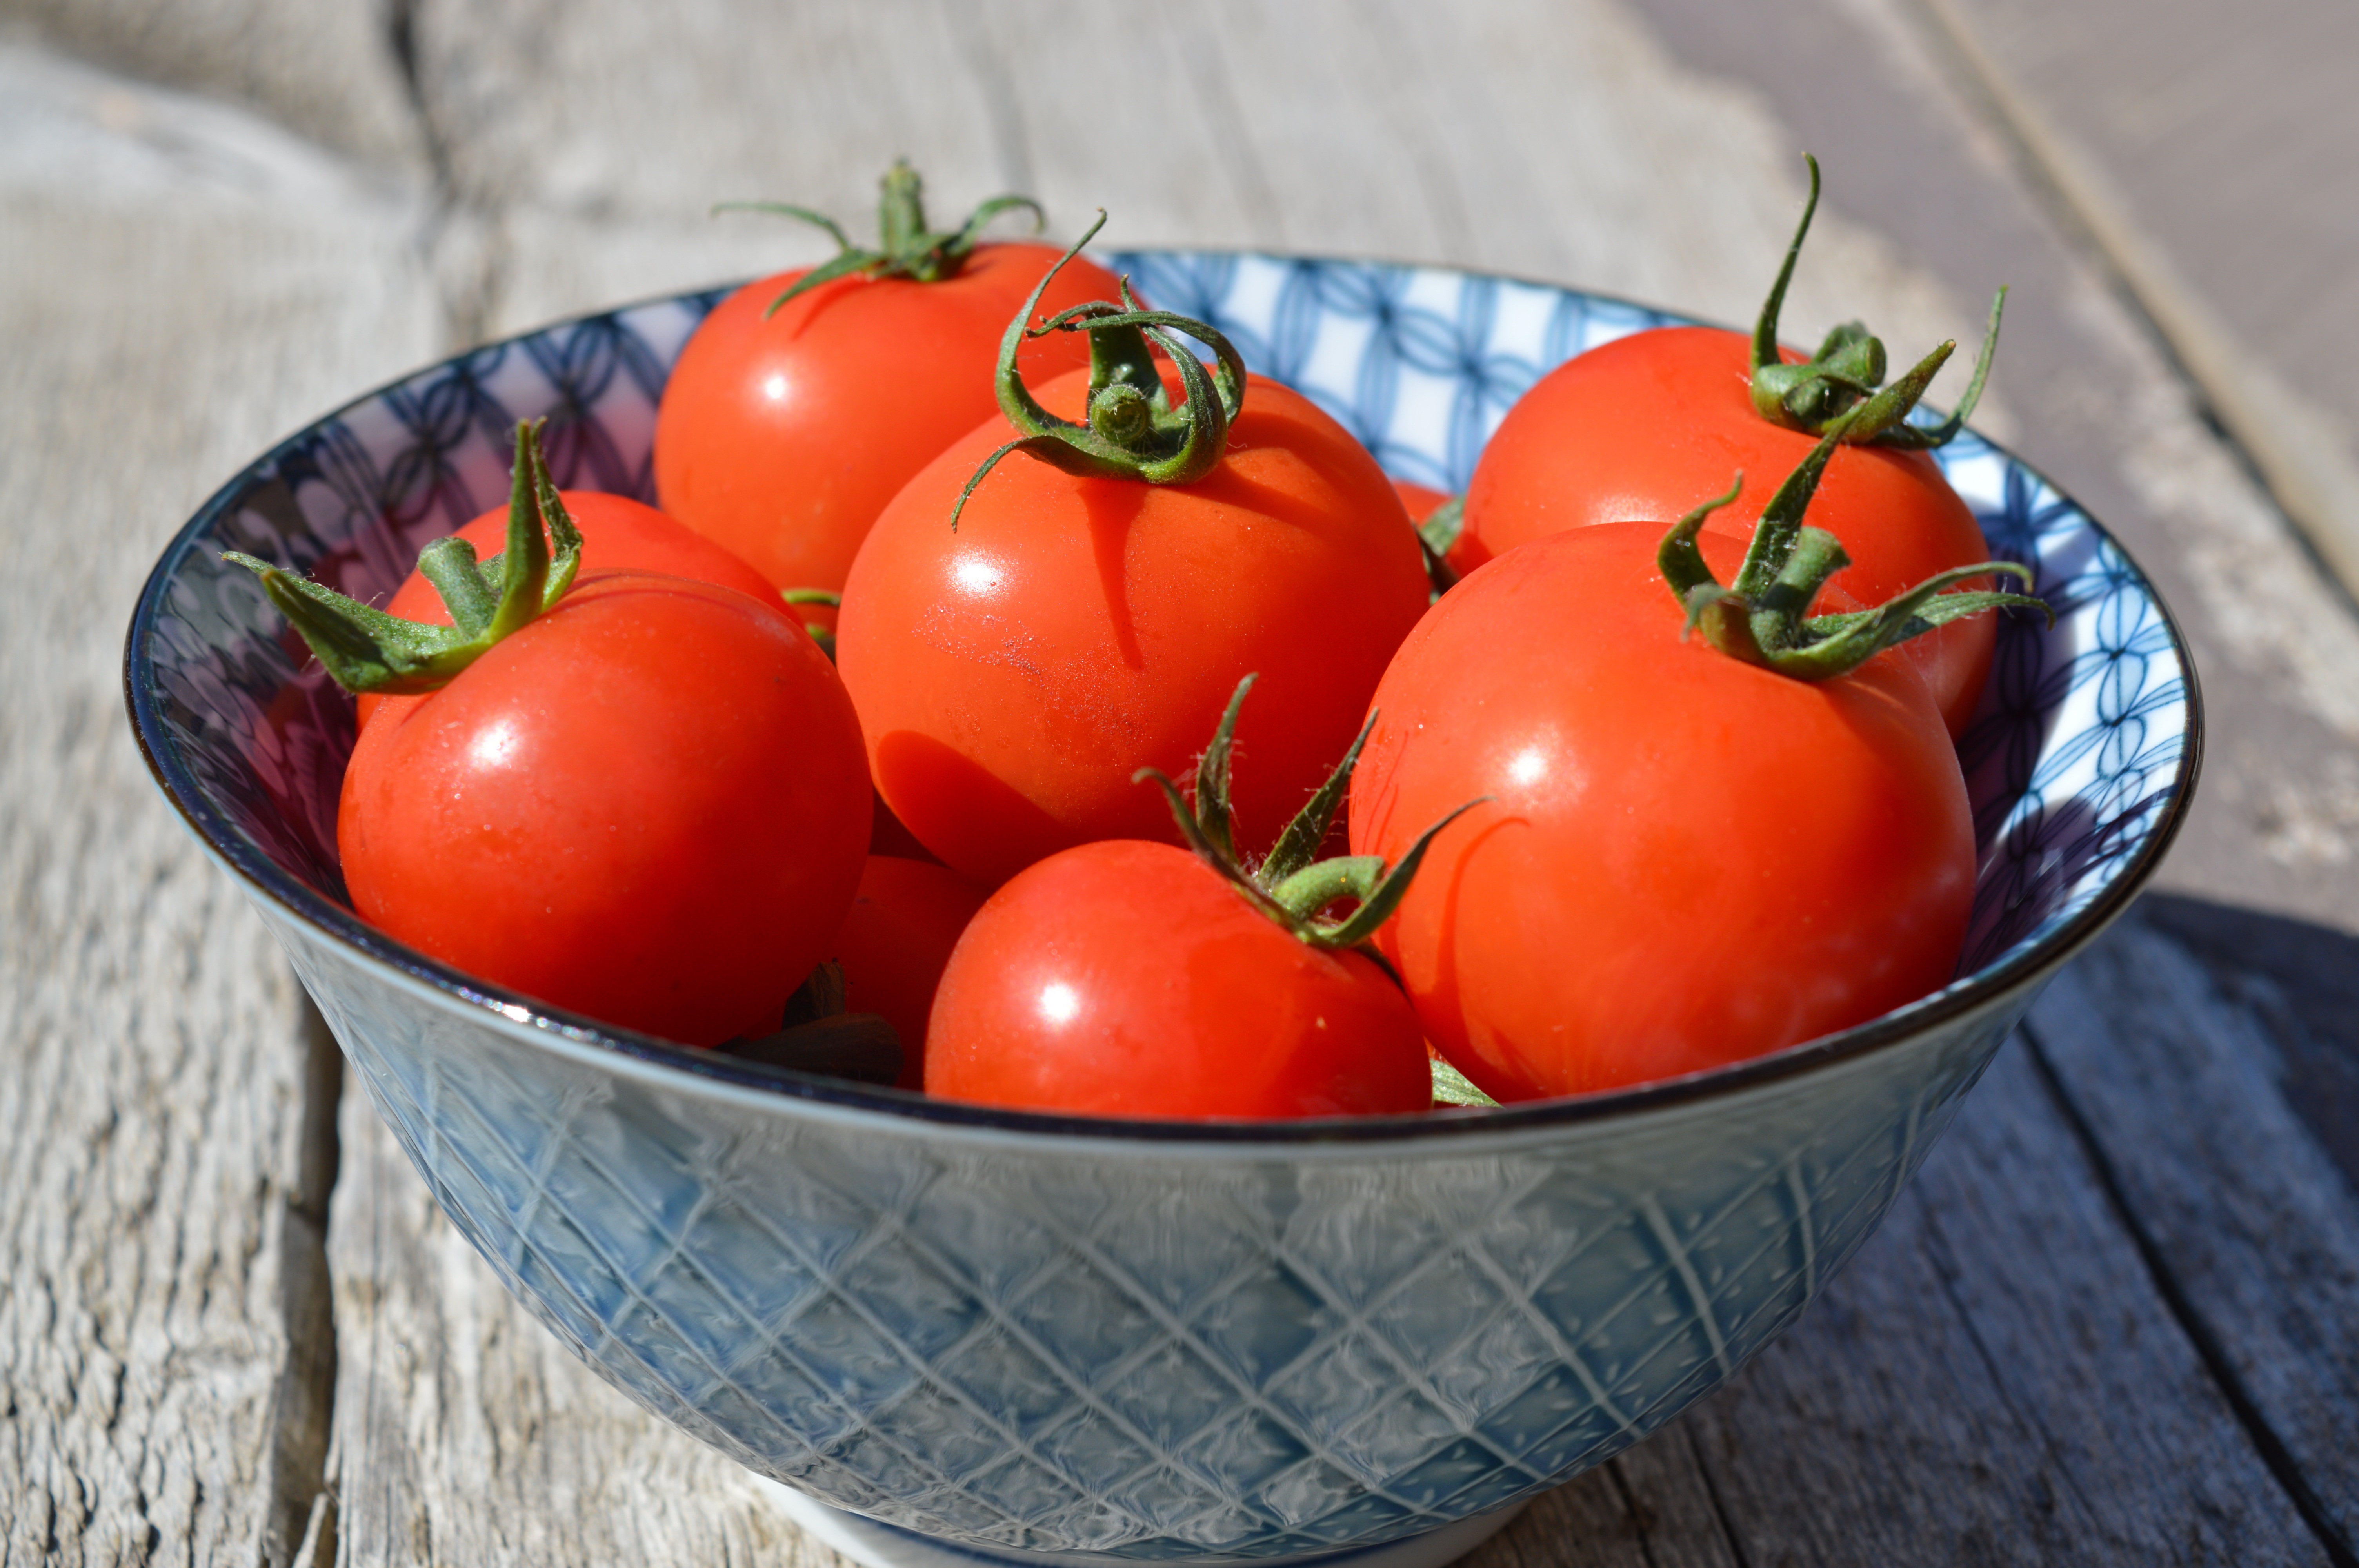
plant, fruit, bowl, dish, food, produce, vegetable, fresh, healthy, snack, delicious, tomato, nutrition, vegetables, tomatoes, raw, diet, organic, flowering plant, cherry tomatoes, land plant, potato and tomato genus